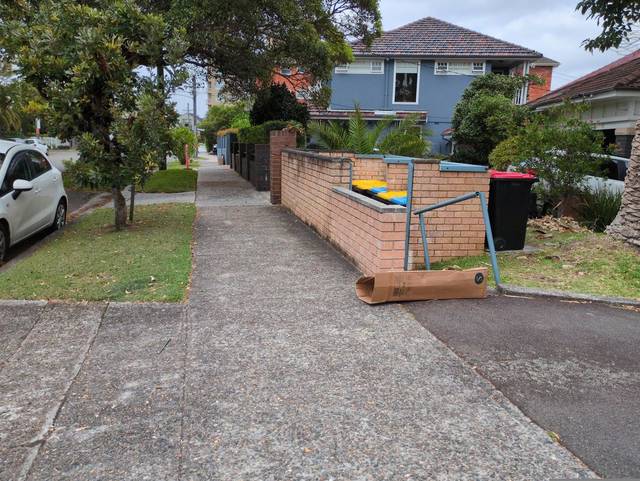
Region: Australia
Coordinates: -33.806, 151.285